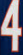
Number: 4